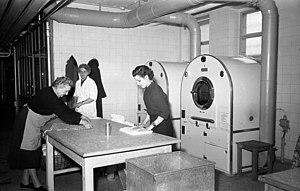
Le mot buanderie désigne un local, un abri, un bâtiment plus ou moins vaste réservé à la lessive, autrefois dénommée buée, aux lavages domestiques, artisanaux ou industriels. Celui ou celle qui y faisait ou contrôlait la lessive était nommé à l'origine un buandier ou une buandière. Mais le plus souvent, en dehors d'un usage strictement professionnel ou industriel, les lavandières habitant la maison ou associées à l'immeuble étaient les seules à travailler dans ce local de commodité.